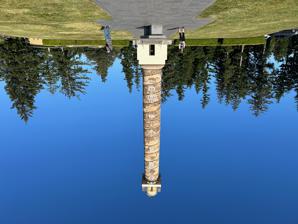
Building: Astoria Column
Country: United States of America
Year built: 1926
United States historic place Astoria Column U.S. National Register of Historic Places The Astoria Column in 2024 Location Astoria, Oregon , U.S. Coordinates 46°10′53″N 123°49′03″W / 46.18139°N 123.81750°W / 46.18139; -123.81750 Built 1926, 99 years ago NRHP reference No. 74001681 Added to NRHP May 2, 1974 The Astoria Column is a tower in the northwest United States , overlooking the mouth of the Columbia River on Coxcomb Hill in Astoria, Oregon . Built in 1926, the concrete and steel structure is part of a 30-acre (12 ha) city park called Astor Park. The 125-foot (38 m)-tall column has a 164-step spiral staircase ascending to an exterior observation deck at the top. History The tower was built in 1926 with financing by the Great Northern Railway and Vincent Astor , the great-grandson of John Jacob Astor , in commemoration of the city's role in the family's business history. Patterned after the Trajan Column in Rome (and Place Vendôme Column in Paris ), the Astoria Column was dedicated on July 22, 1926. Maintenance work was done in 1936. In 1974, the column was listed in the National Register of Historic Places . The murals that make up the column were refurbished in 1995 and a granite plaza was added in 2004. The column was one of a series of monuments erected by Great Northern between 1925 and 1926. Details The column in 1938, as photographed by George A. Grant The 125-foot-tall (38 m) column stands atop 600-foot (180 m) Coxcomb Hill and includes an interior spiral staircase that leads to an observation deck at the top. The spiral sgraffito frieze on the exterior of the structure has a width of nearly seven feet (2.1 m) and a length of  525 feet (160 m). Projected by Electus D. Litchfield and painted by Attilio Pusterla , the mural shows 14 significant events in the early history of Oregon, as well as 18 scenes from the history of the region, including Captain Gray's discovery of the Columbia River in 1792 and the Lewis and Clark Expedition . The frieze starts with the "pristine forest" and concludes with the arrival of the railway in Astoria. Constructed of concrete, its foundation is twelve feet (3.7 m) deep. Built at a cost of $27,134 (equivalent to $466,990 in 2023), the tower has 164 steps to the top, where there is a replica of the State Seal of Oregon . A plaque near the column commemorates the pioneering Community Antenna Television (CATV) system built by local resident Leroy E. "Ed" Parsons , initially at the Hotel Astoria , in which twin-lead transmission wires redistributed the signal of KRSC-TV (now KING-TV ) in Seattle , Washington to area homes. Former Astoria resident Byron Roman was also involved in early cable invention and distribution. The cast-iron spiral staircase inside the column was closed for safety reasons in November 2007. It was reopened to the public in time for the Regatta in August 2009. Gallery Astoria Column in a rainbow Newspaper on the day of dedication Detail of the column mural Roof Spiral staircase (looking down) Spiral staircase (looking up) The column at night The column in blue lighting See also Other Great Northern memorials Verendrye, North Dakota Camp Disappointment (Meriwether), Montana Marias Pass (Summit), Montana Bonners Ferry, Idaho Wishram, Washington References